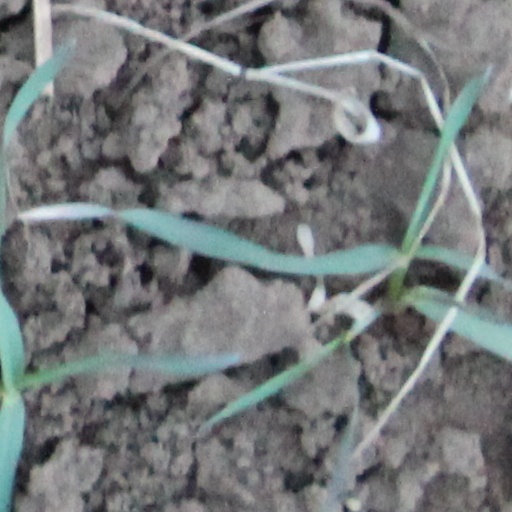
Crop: wheat